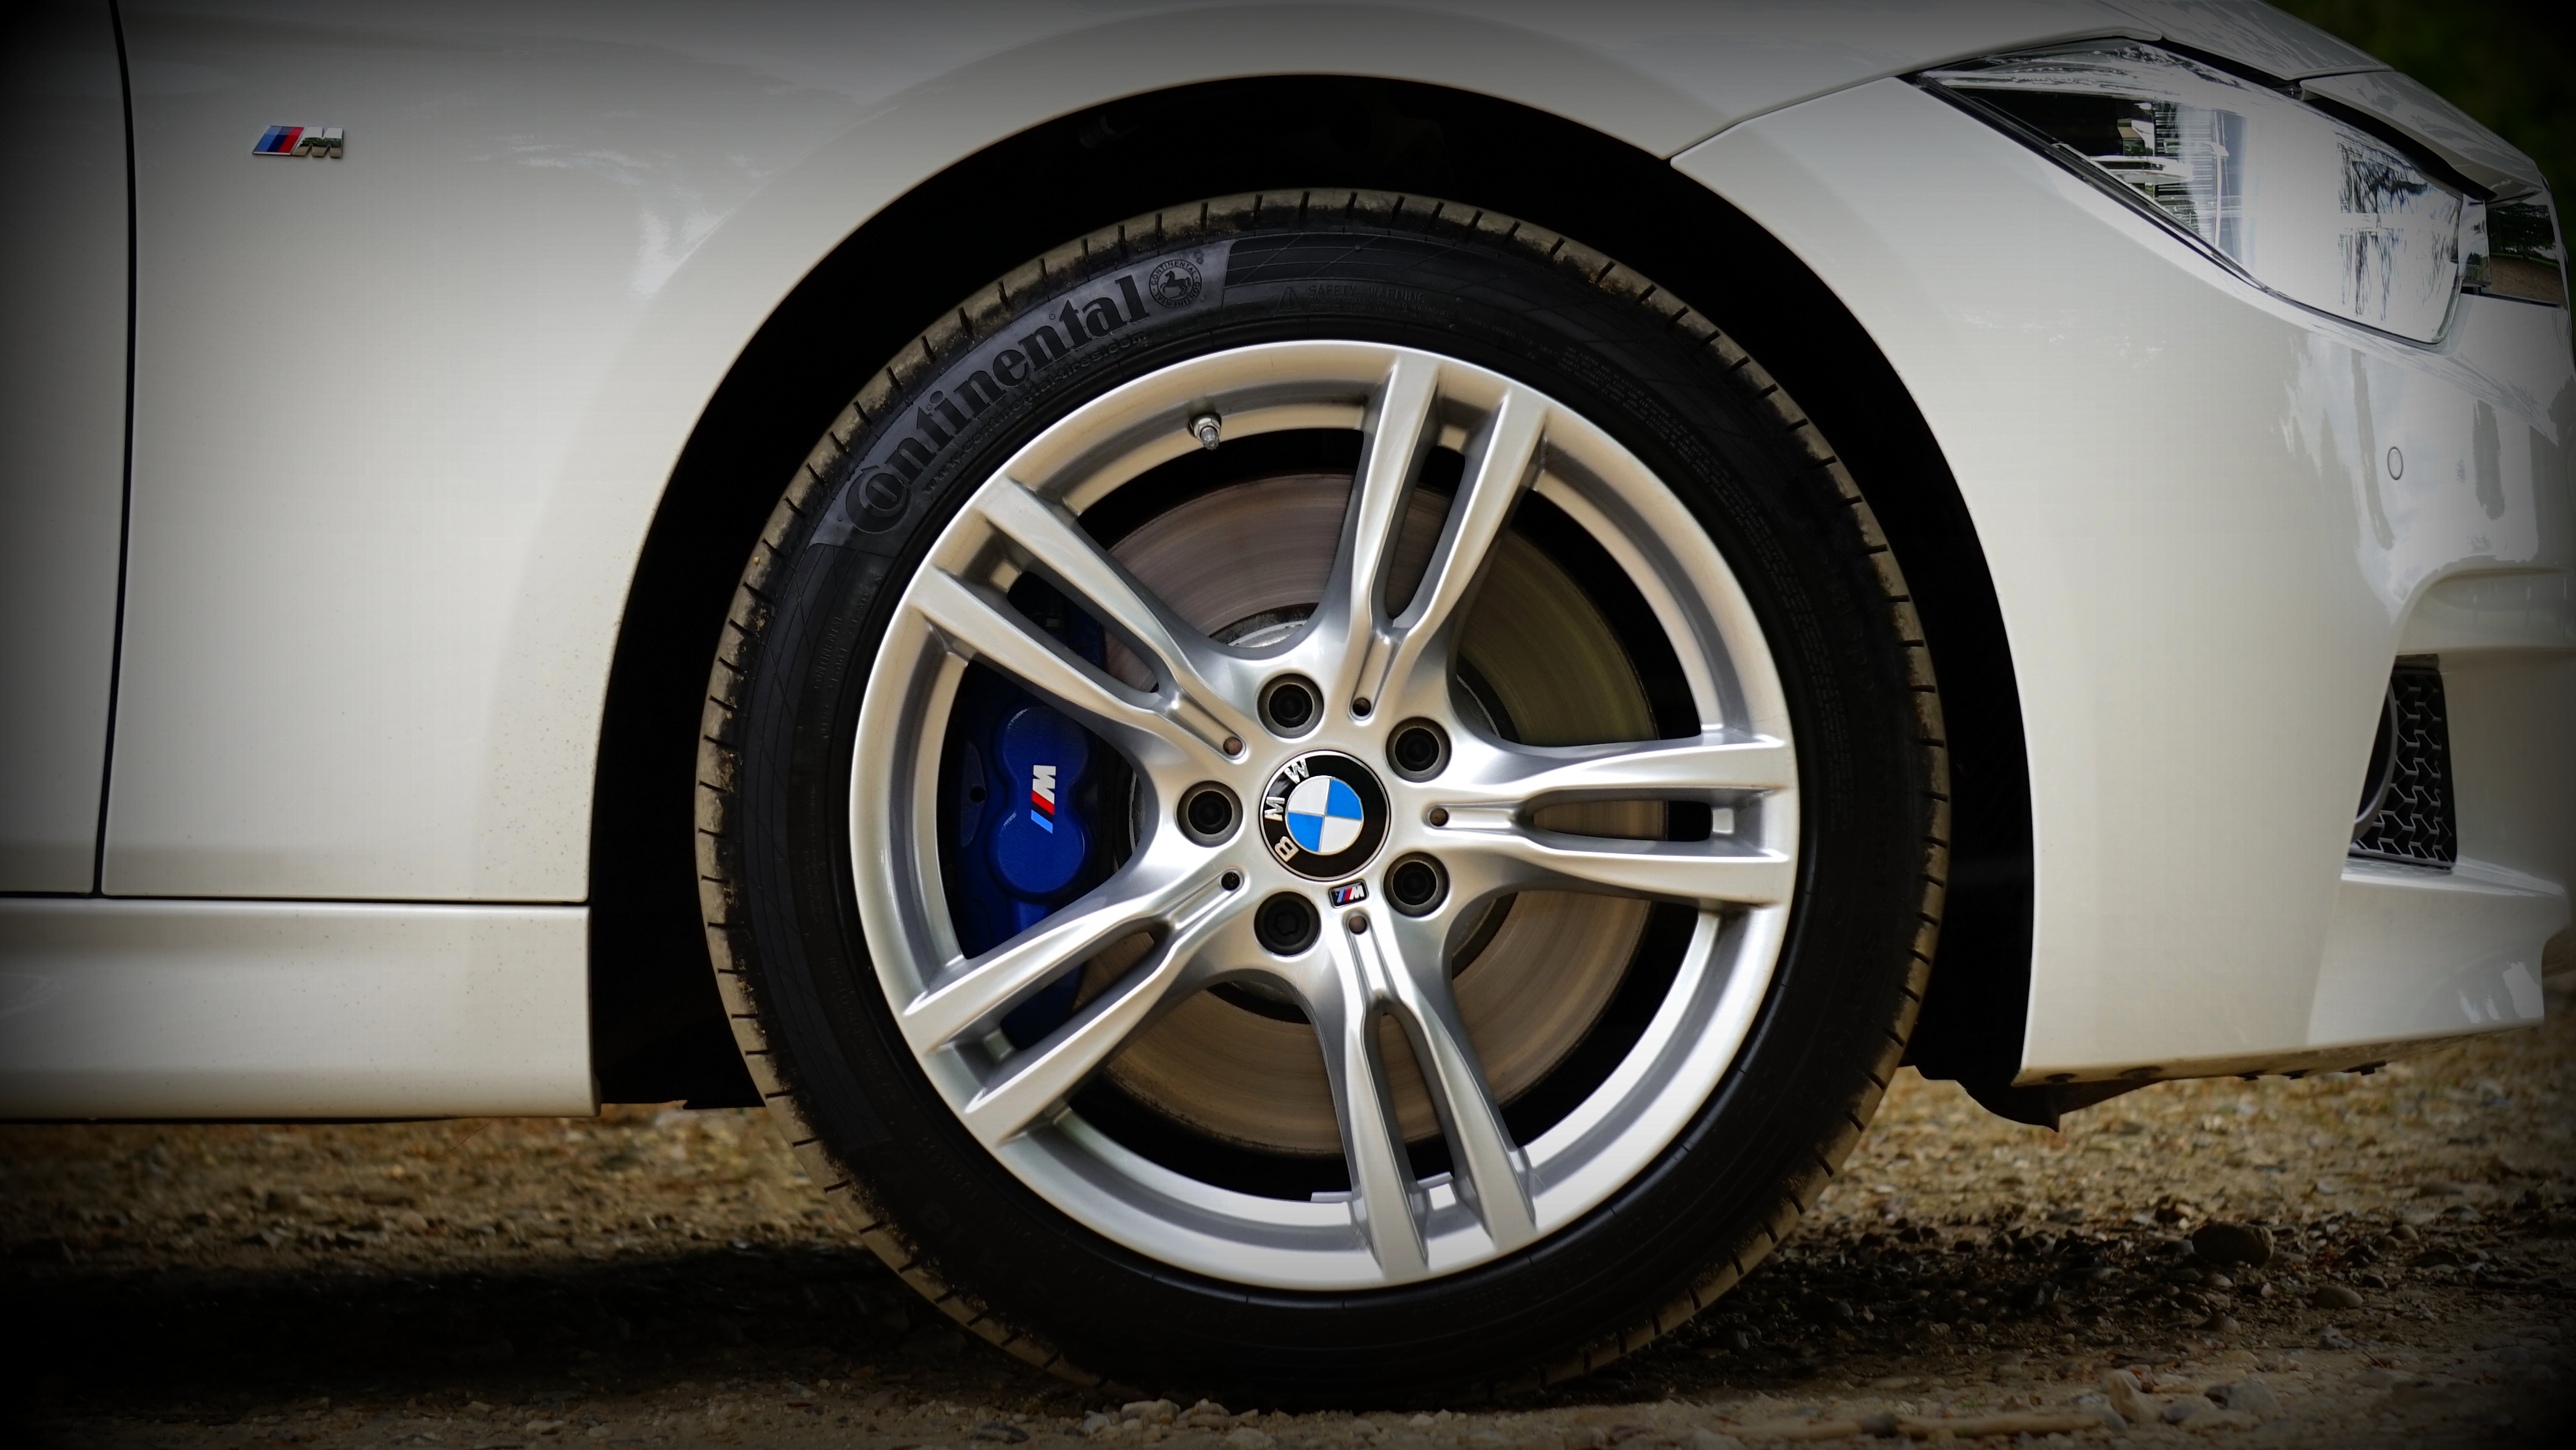
road, car, wheel, automobile, motion, transportation, transport, vehicle, spoke, drive, auto, machine, speed, tire, automotive, sports car, bumper, supercar, power, rim, motor, sedan, style, bmw, fast, acceleration, land vehicle, fast car, automobile make, automotive exterior, automotive design, luxury vehicle, sports sedan